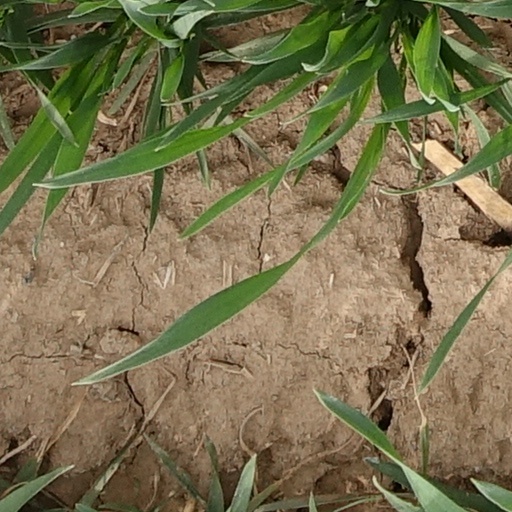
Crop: wheat